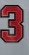
Number: 3